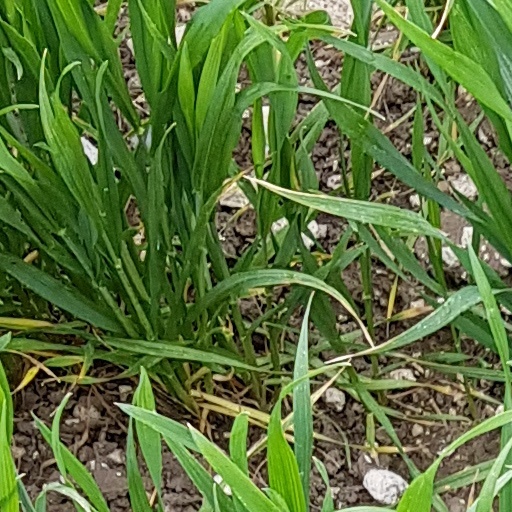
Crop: wheat